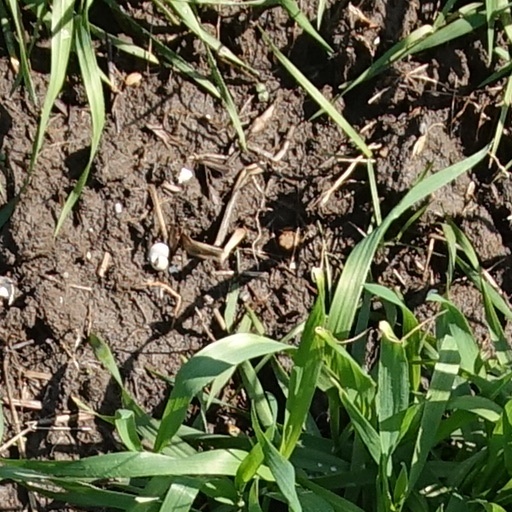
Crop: wheat